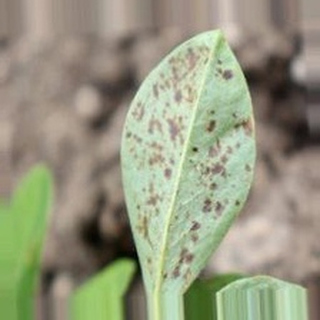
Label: groundnut_rust